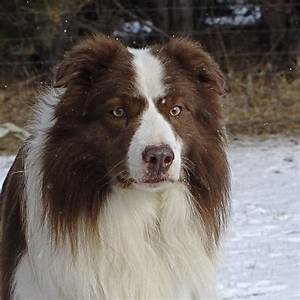
Label: dog